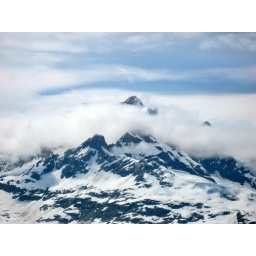
My favorite photo mountain above clouds